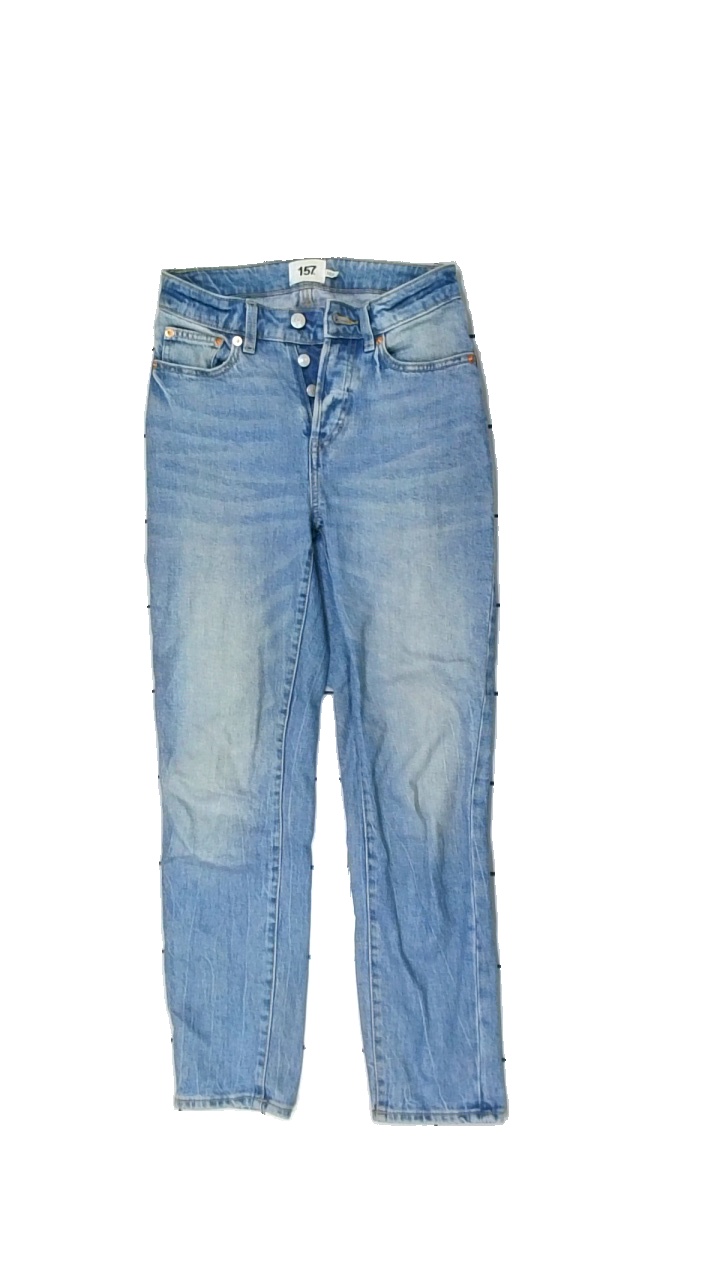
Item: Jeans (Ladies)
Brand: Lager 157
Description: blå jeans
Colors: Blue
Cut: Regular
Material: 100% cotton
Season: All
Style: Denim
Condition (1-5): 5
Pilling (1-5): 5
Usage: Reuse
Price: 50-100